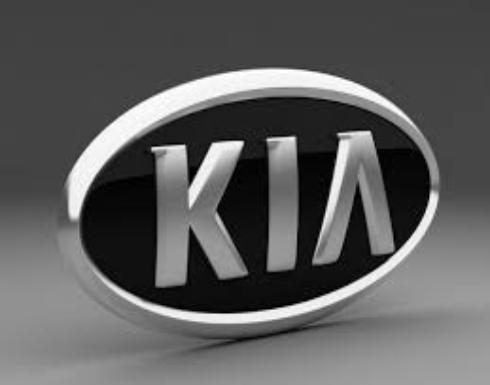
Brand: kia da
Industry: Transportation